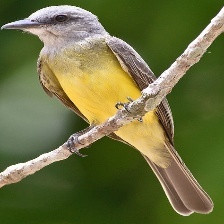
Species: TROPICAL KINGBIRD
Scientific name: TYRANNUS MELANCHOLICUS